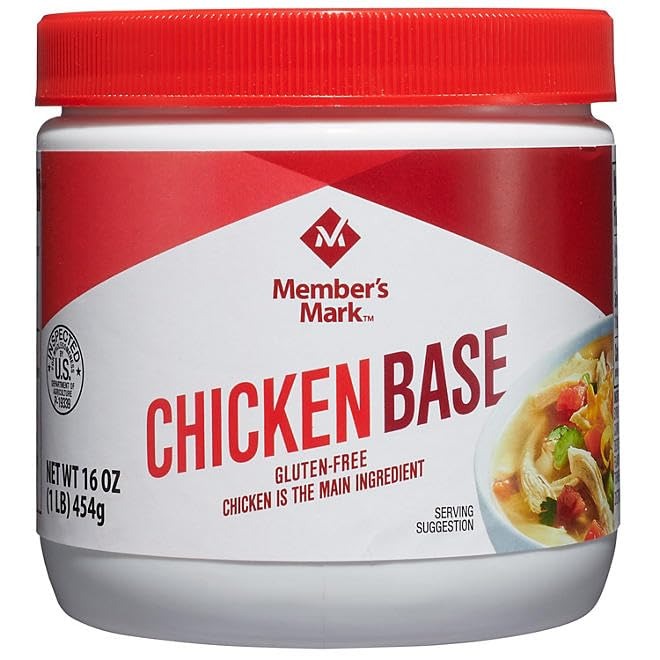
Item Name: Tone's Chicken Base (16 oz.) (2 Pack)
Bullet Point 1: Member Marks by Tones , Two 16 Oz. Jars
Bullet Point 2: Member Marks by Tones , Two 16 Oz. Jars
Product Description: Member Marks by Tones. A moist paste of chicken, spices, and salt that dissolves quickly in hot water. Serving suggestions are use wherever chicken broth or consume is called for in a recipe. Member Marks by Tones , Two 16 Oz. Jars
Value: 32.0
Unit: Ounce

Price: 18.99